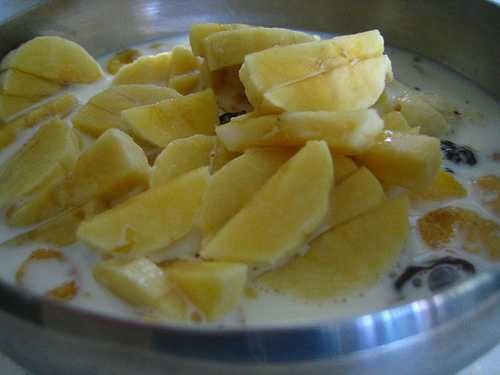
Label: Banana